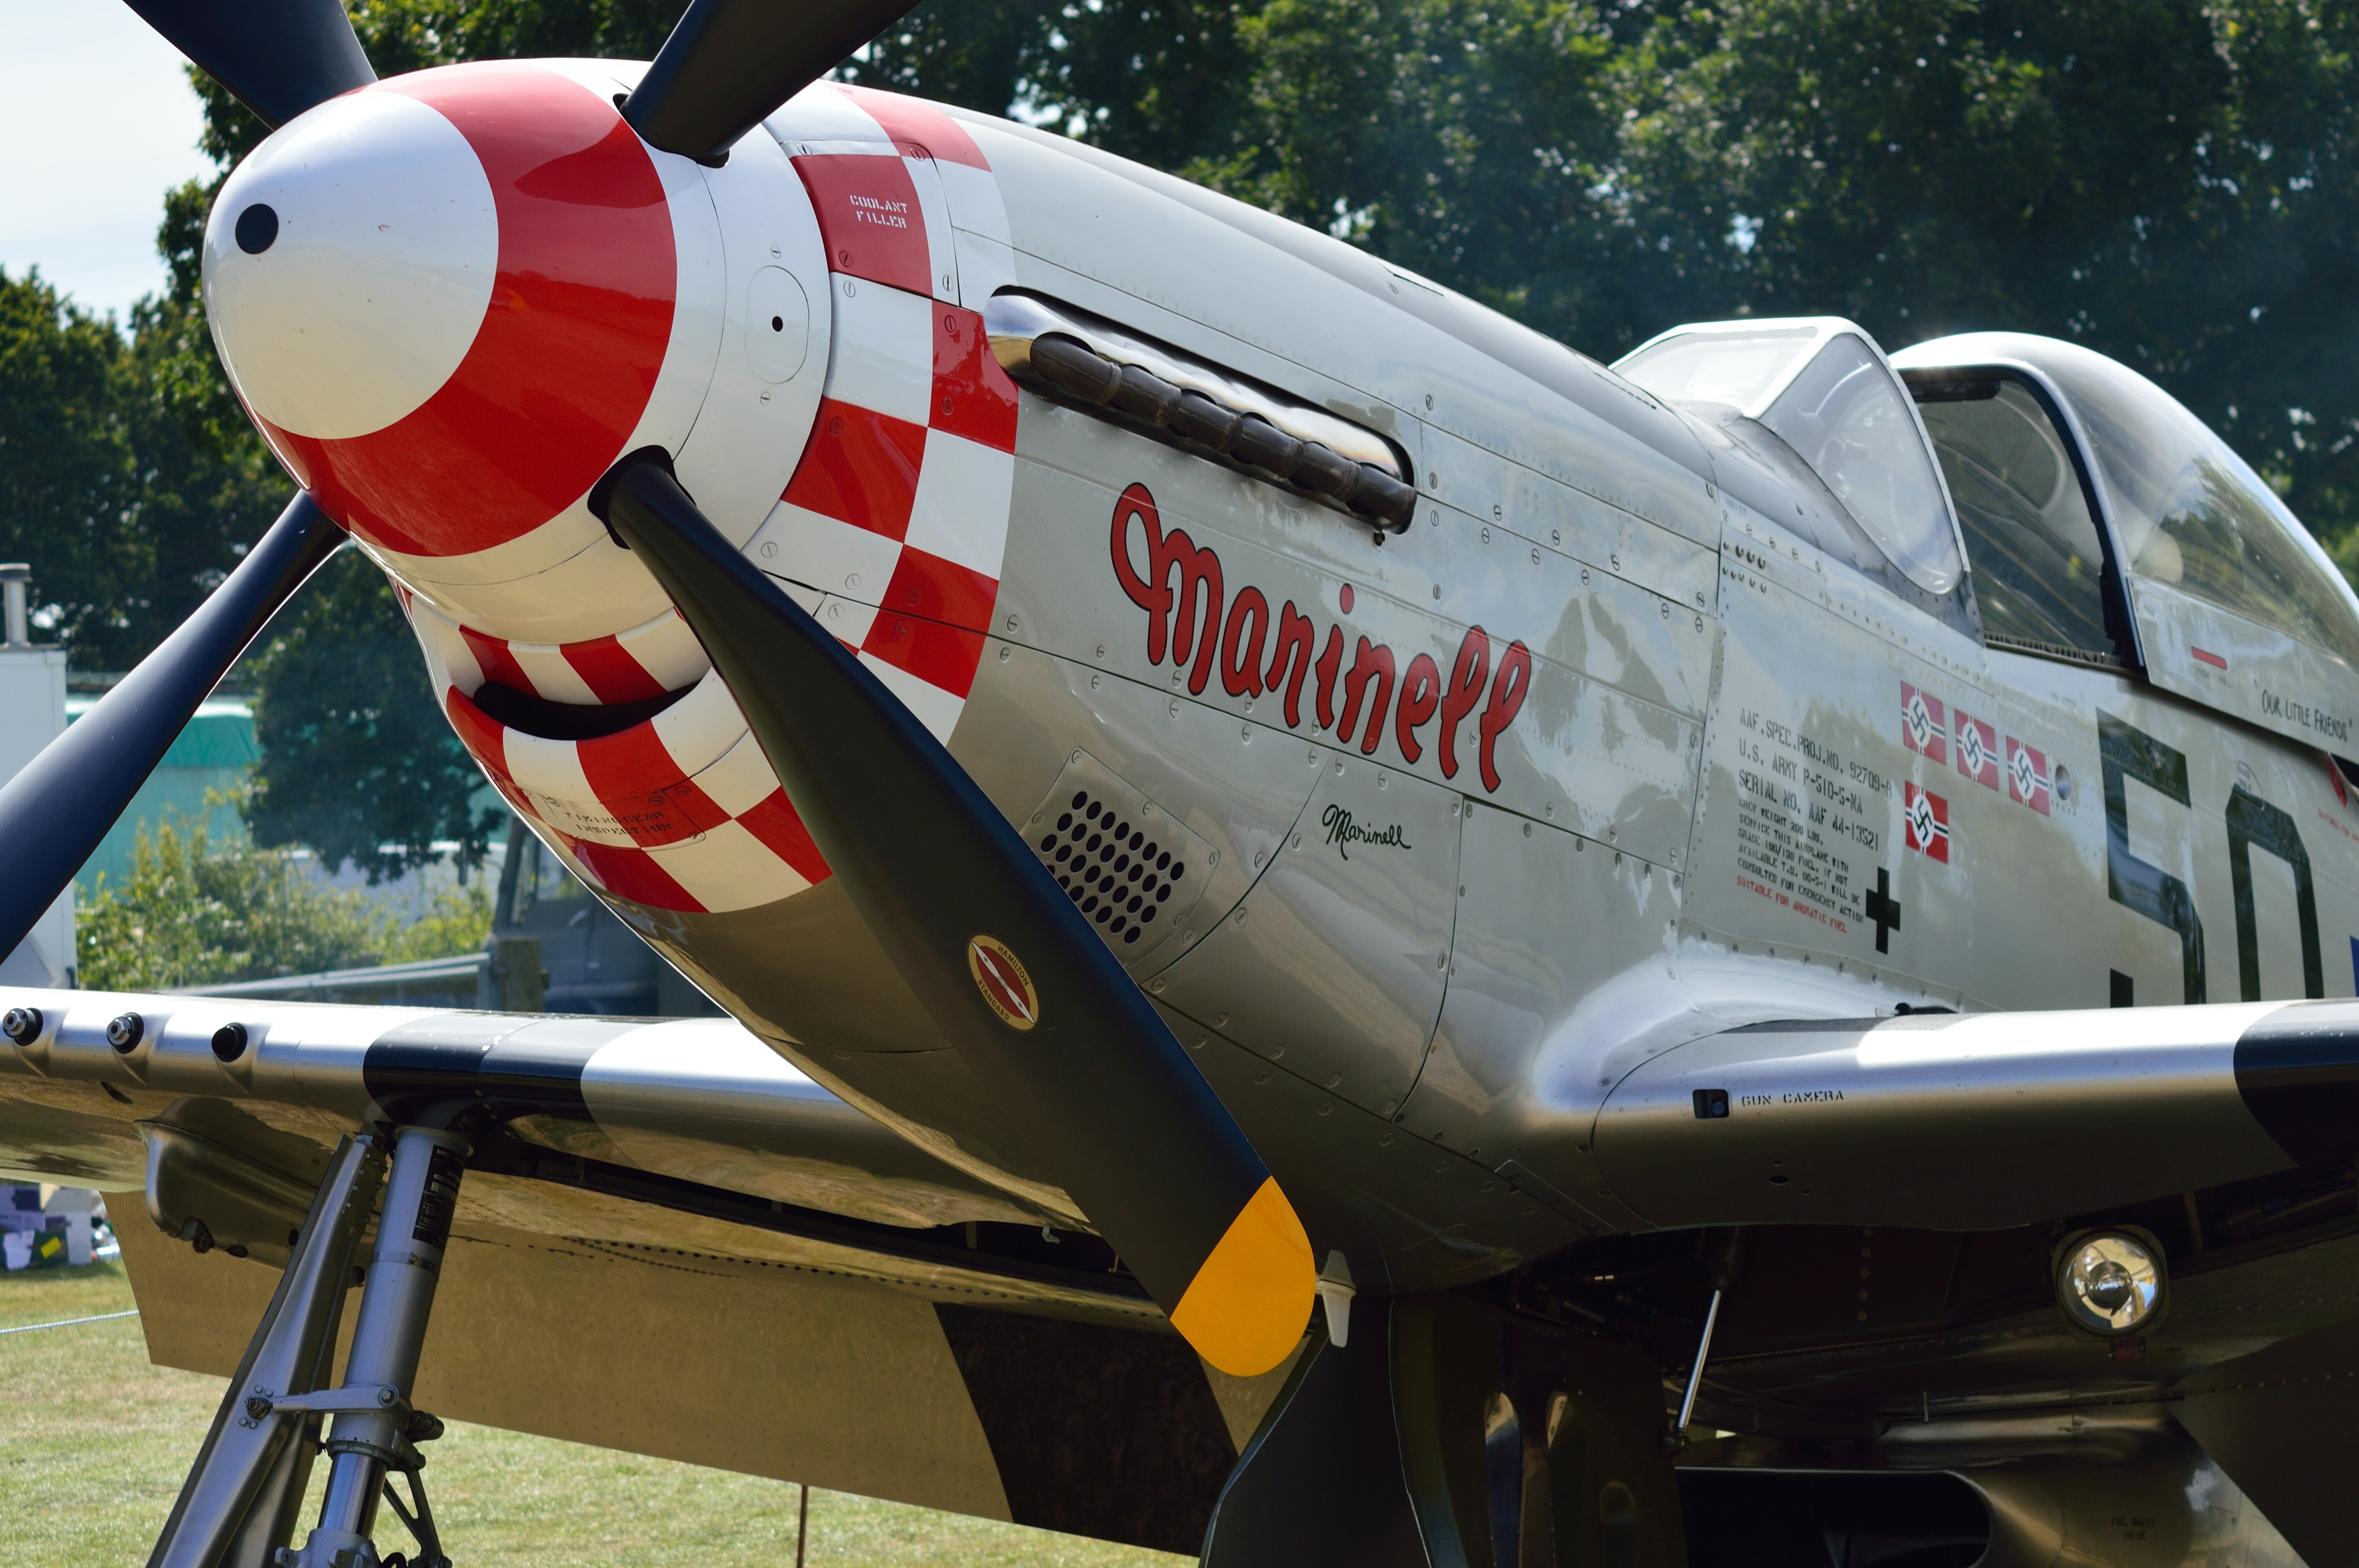
vintage, air, flying, airplane, plane, aircraft, vehicle, airline, aviation, flight, usa, american, ww2, us, mustang, propeller, prop, airshow, fighter, p51, air force, p51 mustang, fighter plane, p 51, fighter aircraft, military aircraft, monoplane, atmosphere of earth, aircraft engine, air racing, north american p 51 mustang